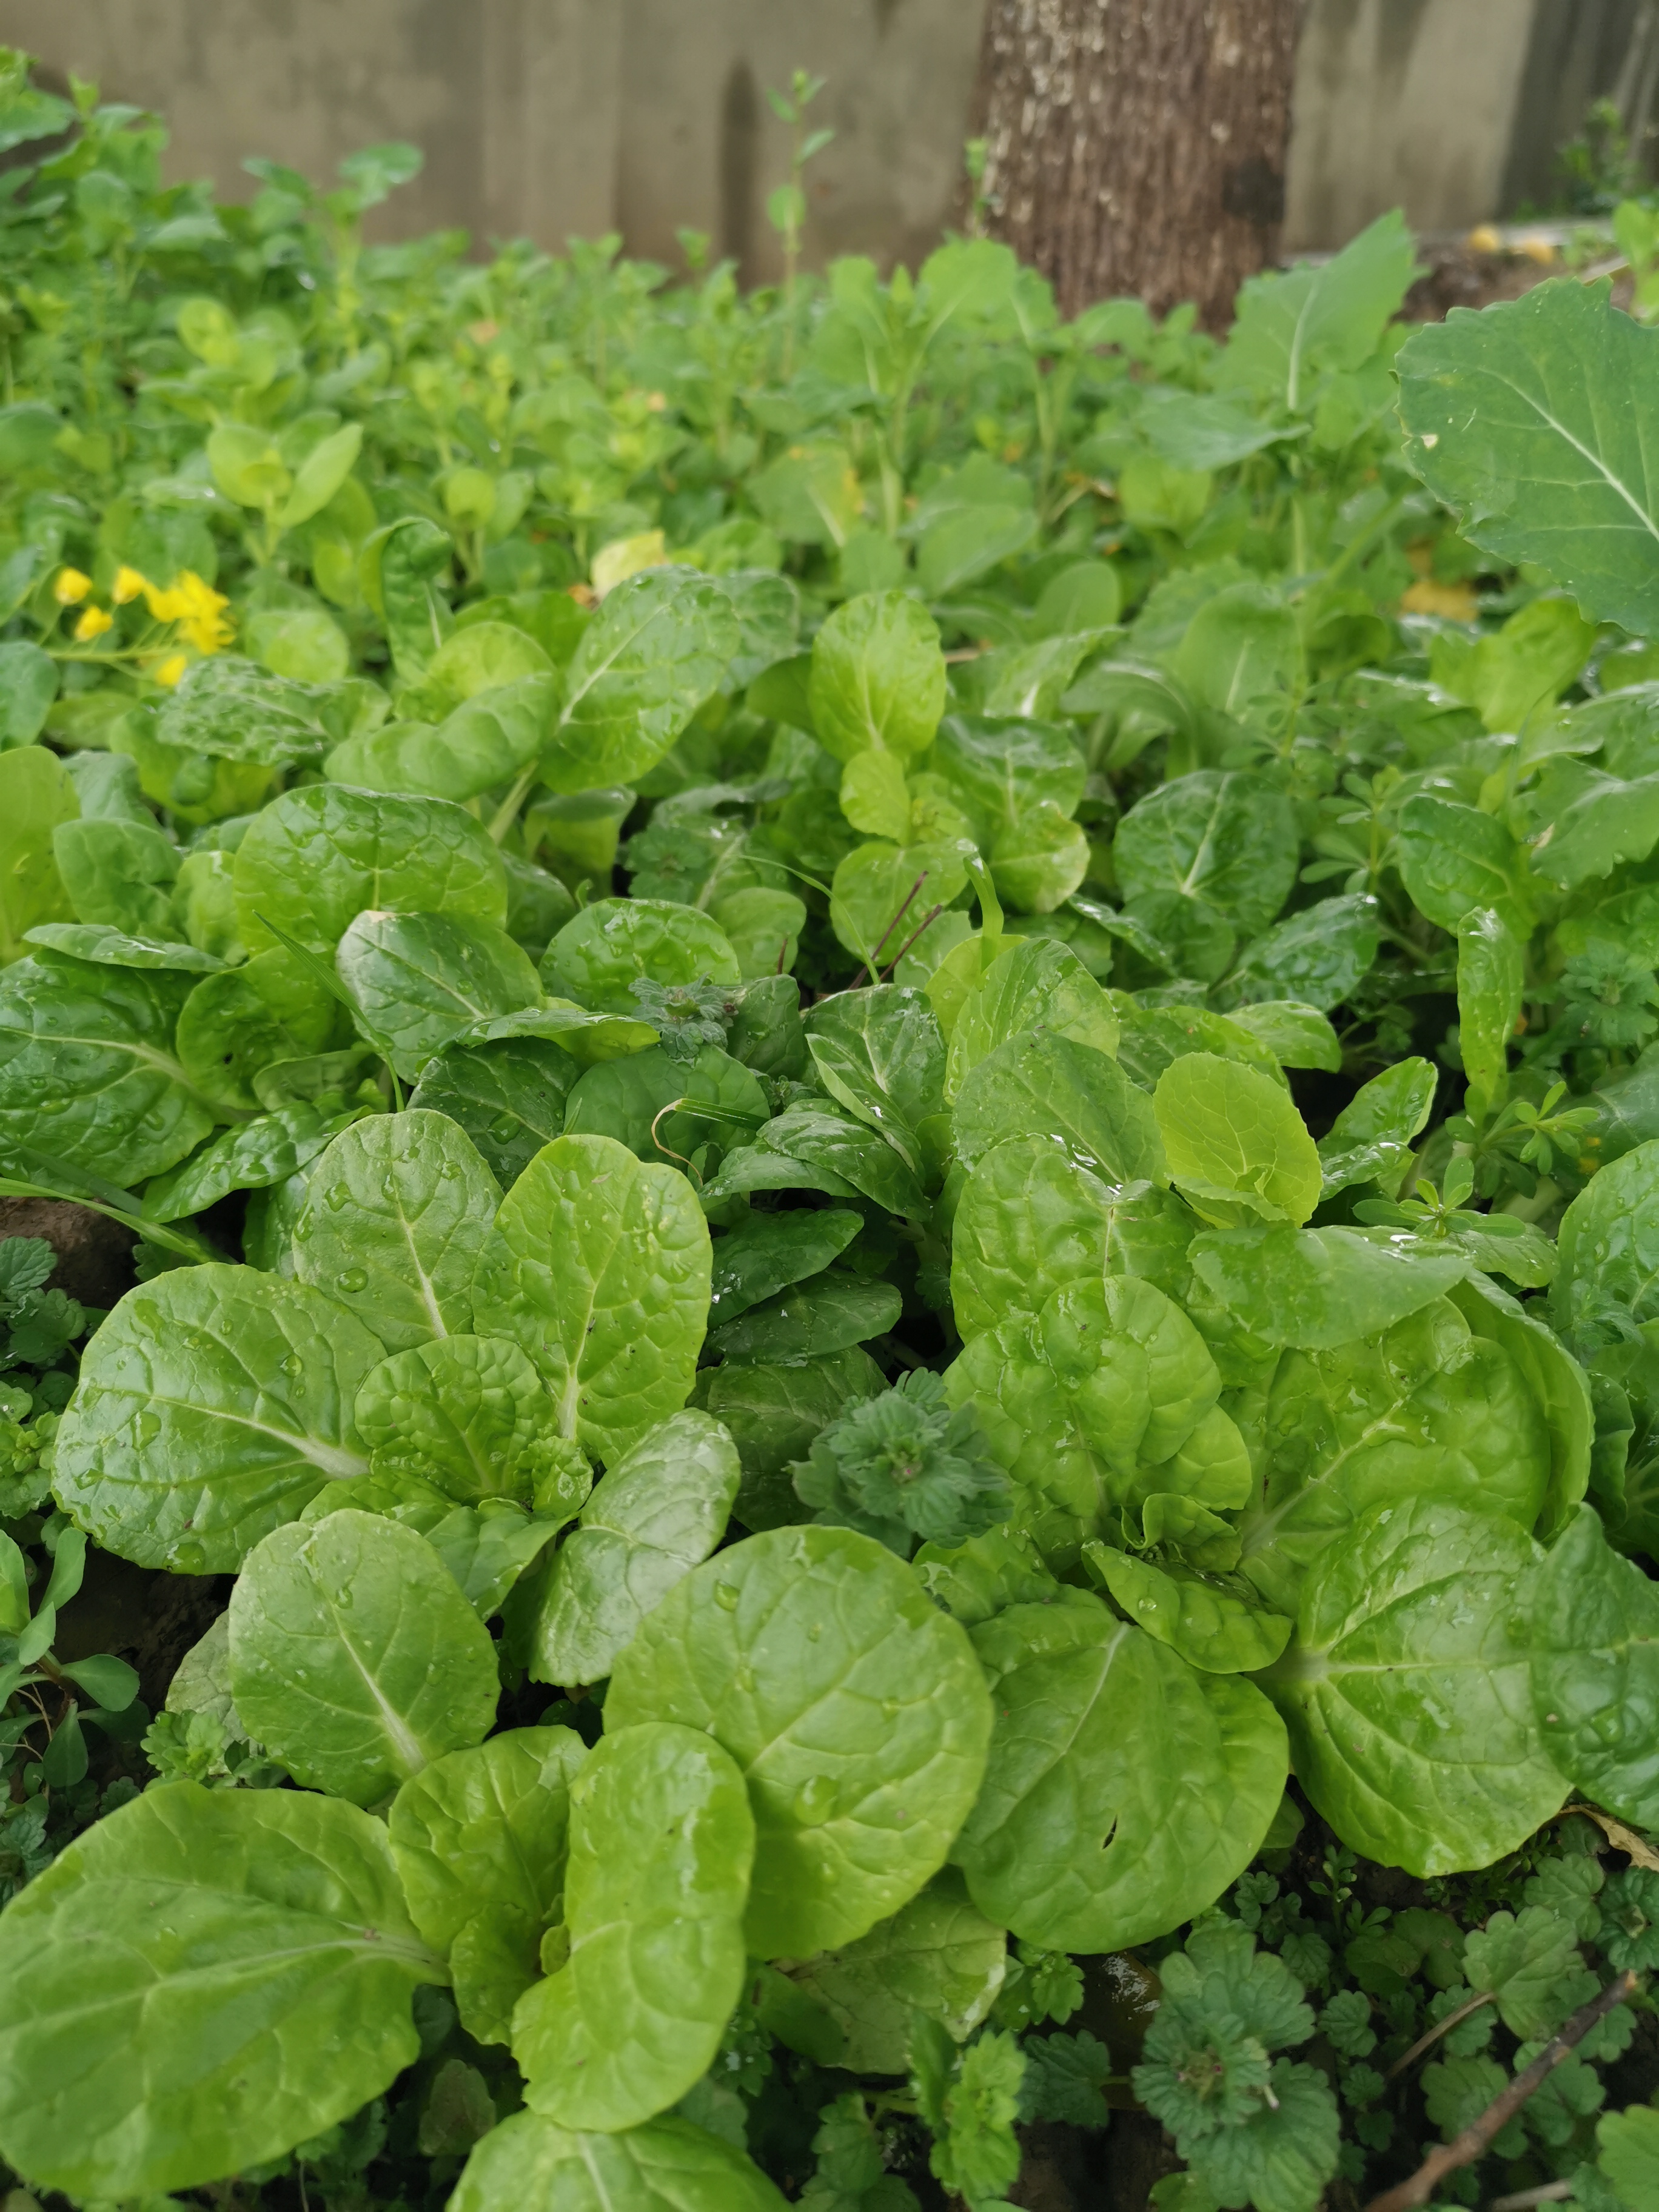
green, vegetables, plant, flower, leaf, leaf vegetable, flowering plant, herb, spring greens, vegetable, groundcover, komatsuna, food, arugula, annual plant, spinach, malabar spinach, lettuce, produce, cash crop, Tetragonia